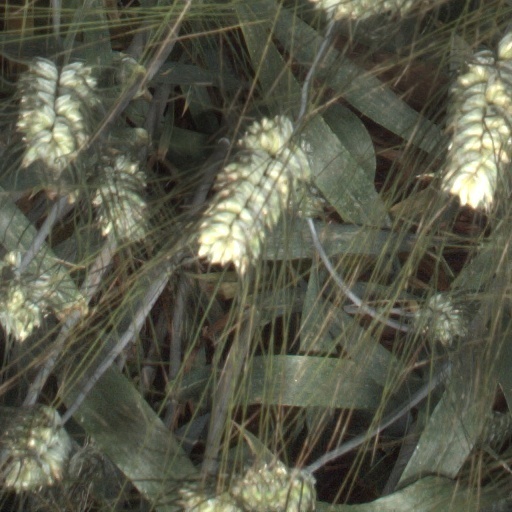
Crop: wheat